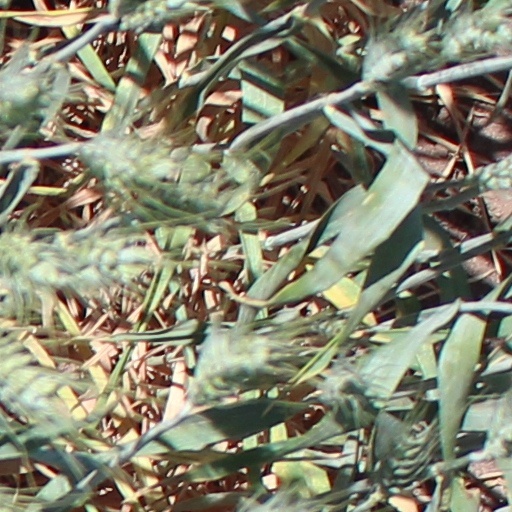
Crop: wheat